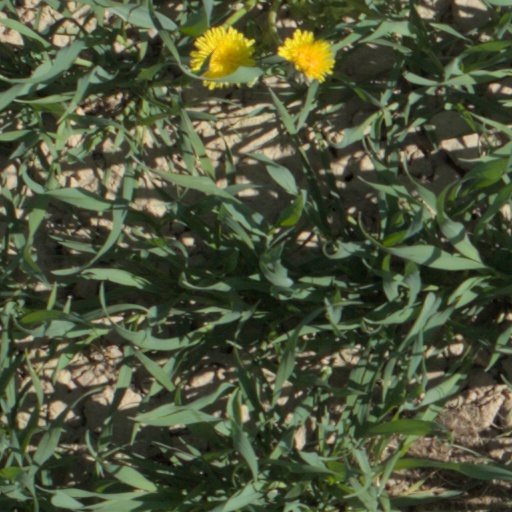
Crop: wheat